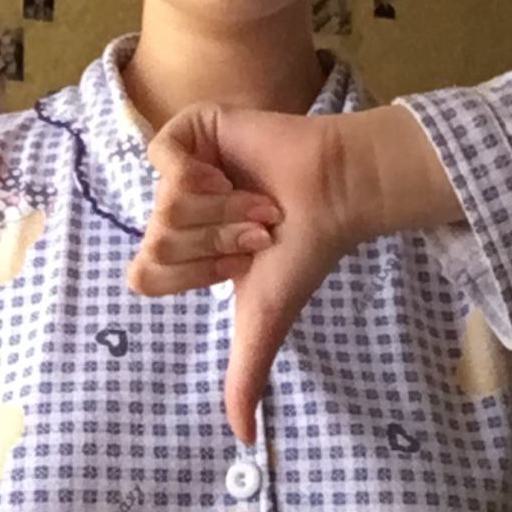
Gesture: dislike